Doe Triple-D

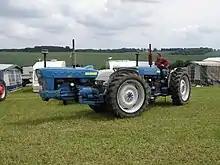
Doe Dual Drive 130 on show at the Codicote Steam and Country Show 2009

The first Doe Triple-D used two Fordson Power Major units producing , the later Triple-D 130 used two Ford 5000 tractors increasing the power output to over and the Triple-D 150 was based on Ford Force 5000 tractors producing .